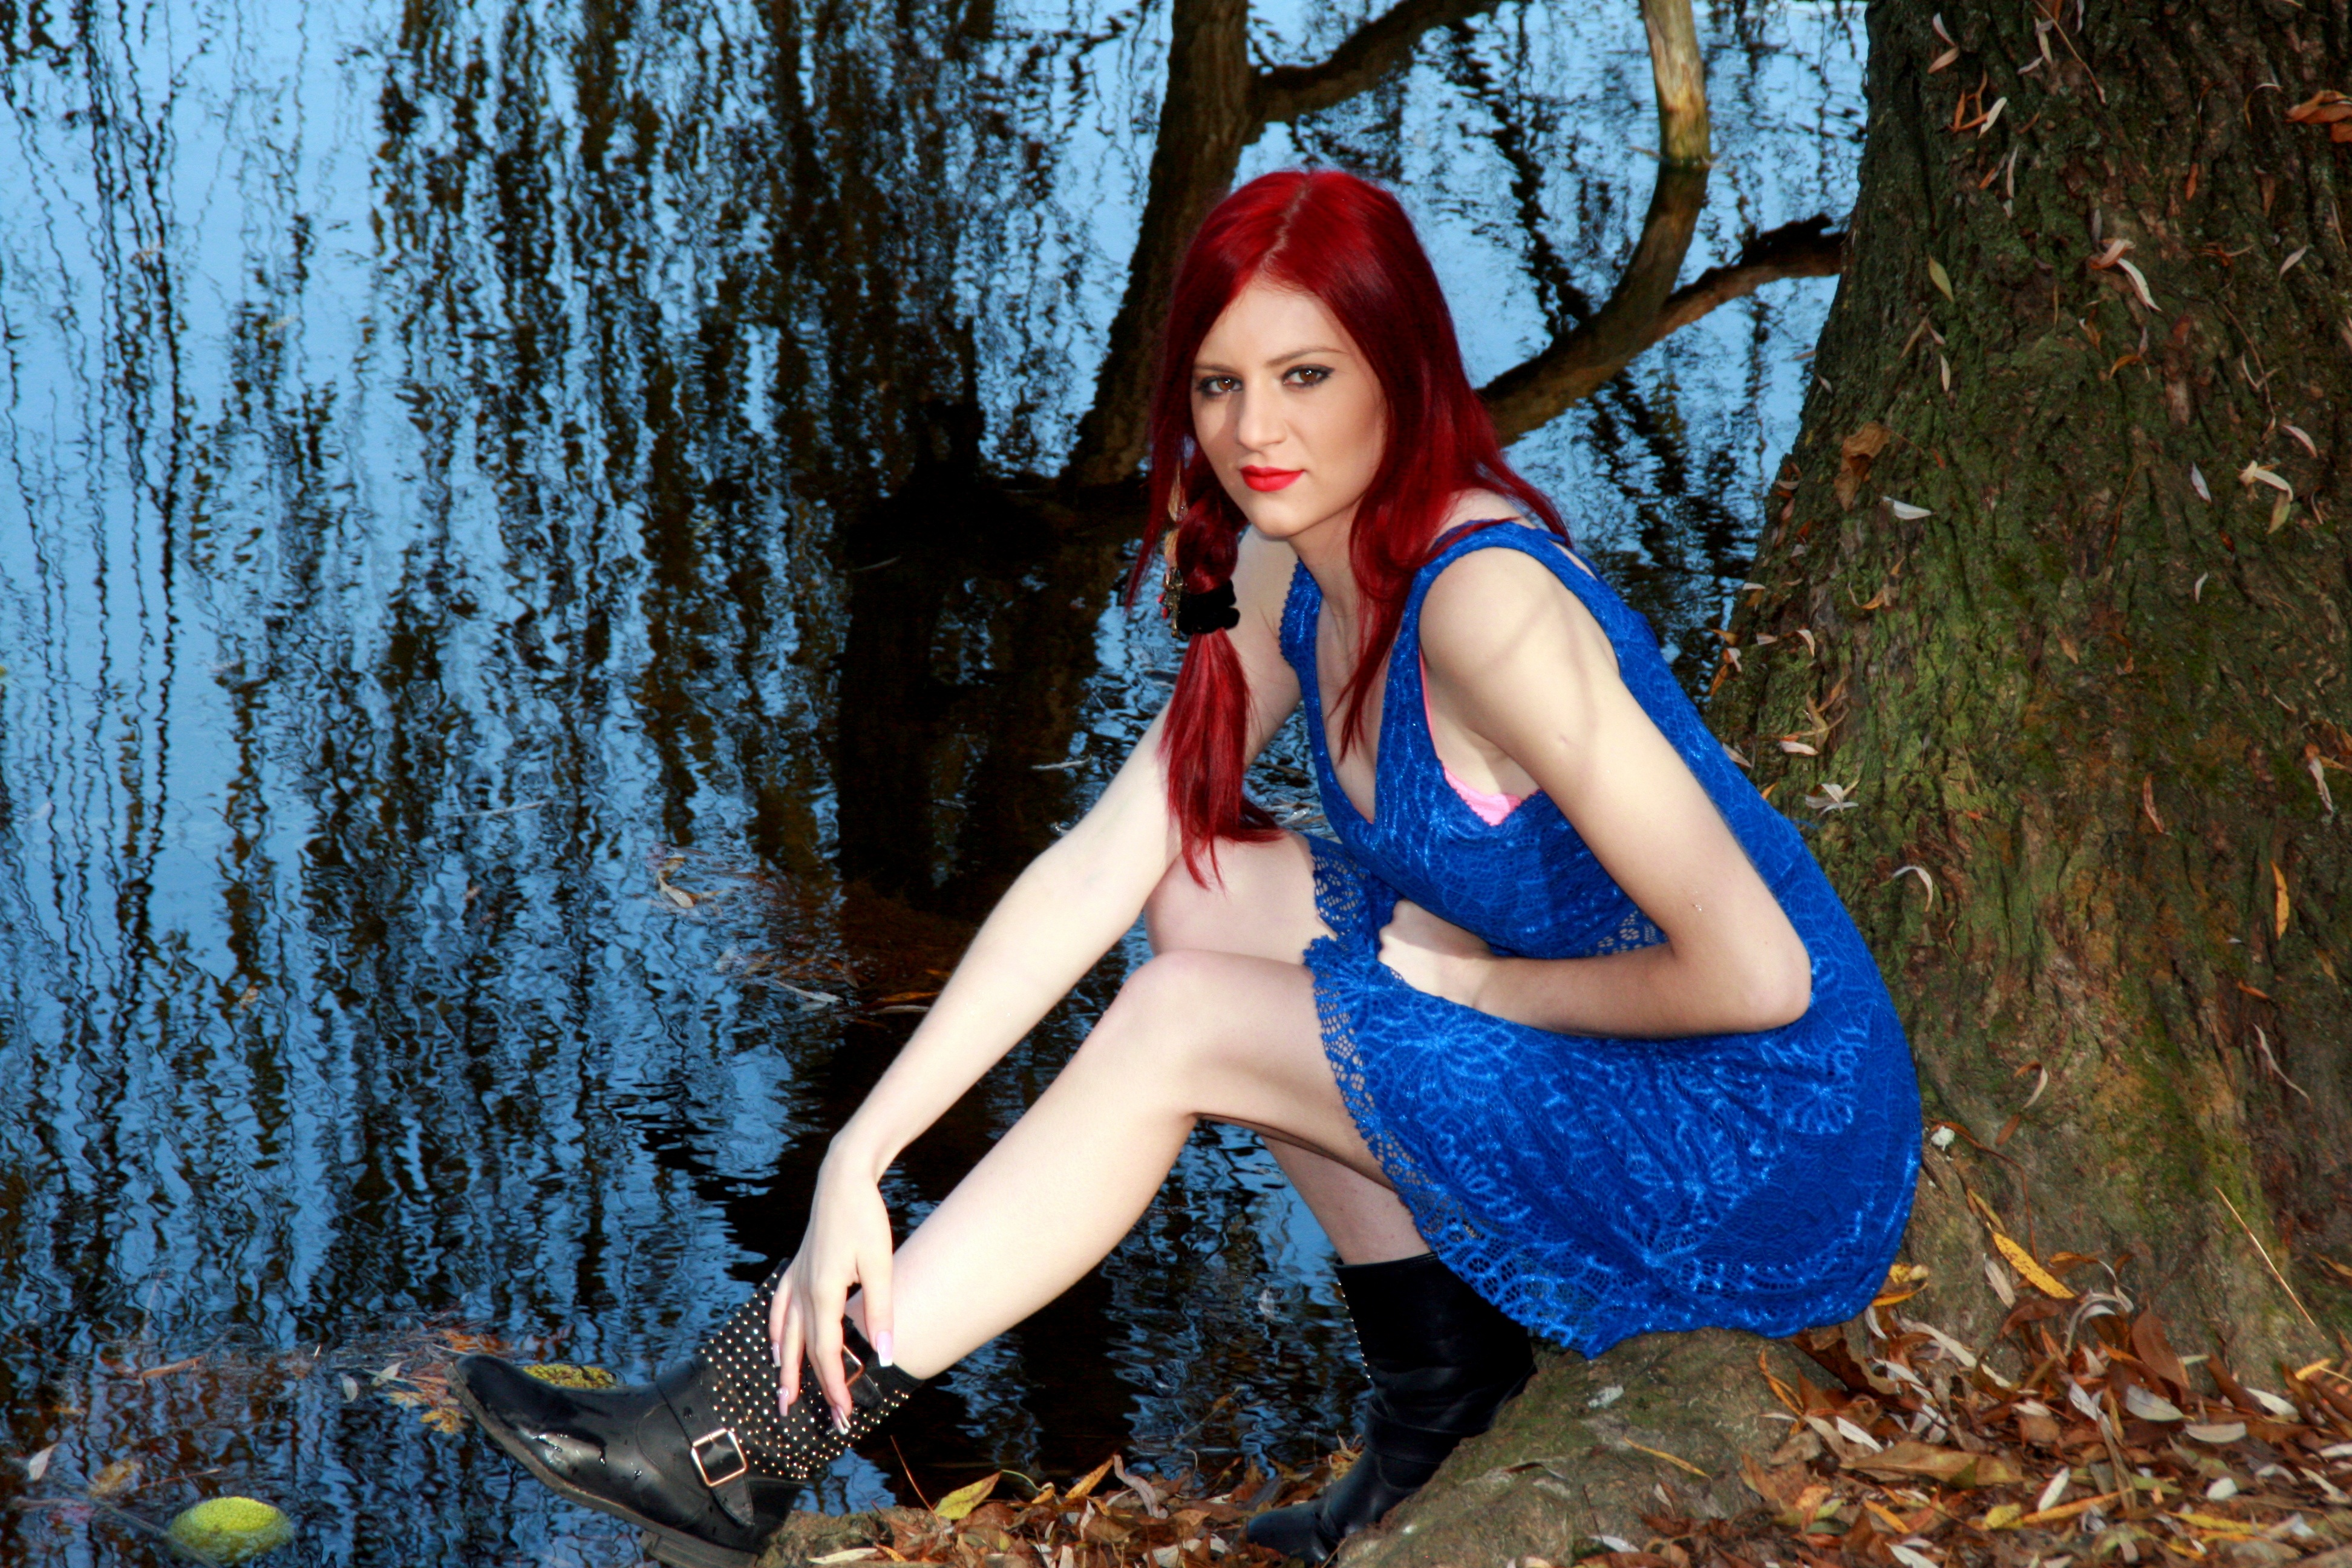
tree, forest, girl, photography, sunlight, lake, model, spring, autumn, clothing, lady, season, red hair, vegetation, beauty, woodland, habitat, costume, photo shoot, portrait photography, natural environment, woody plant